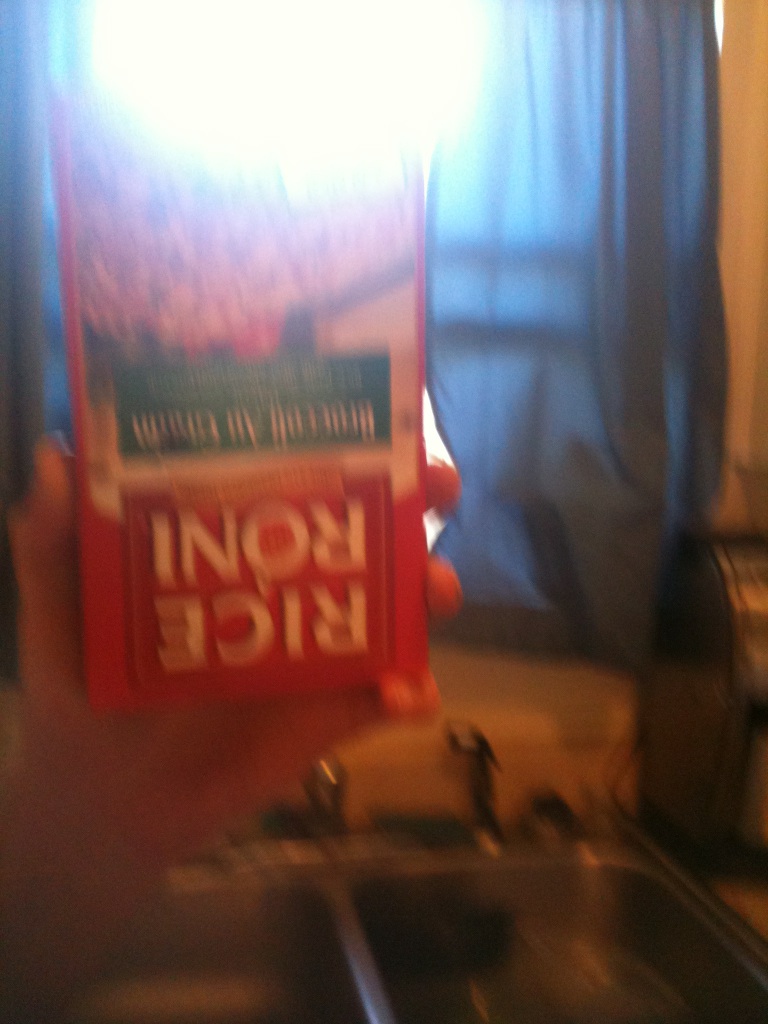Question: Alright almost done here, can you tell me what flavor this one is please?
Answer: unanswerable